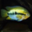
Label: aquarium_fish